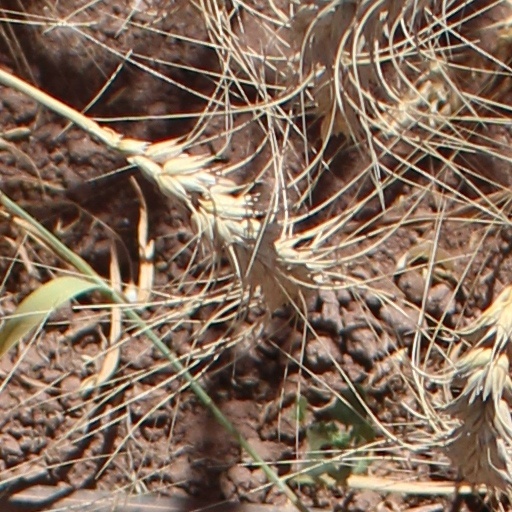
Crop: wheat